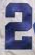
Number: 2